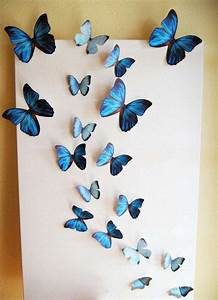
Label: butterfly